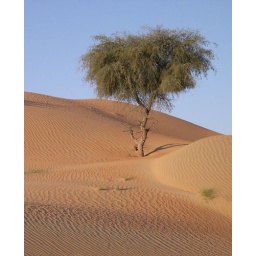
Ghaf tree in sand dune